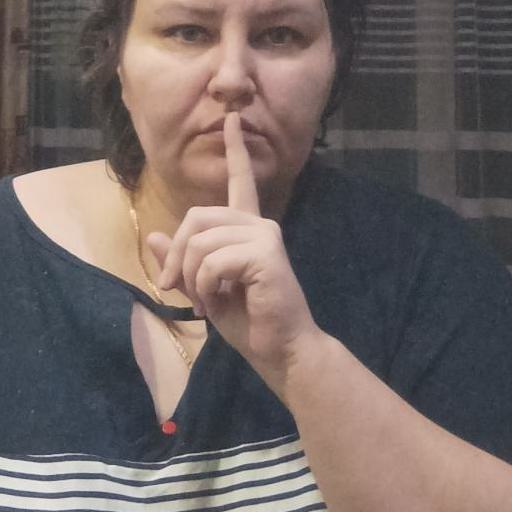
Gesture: mute